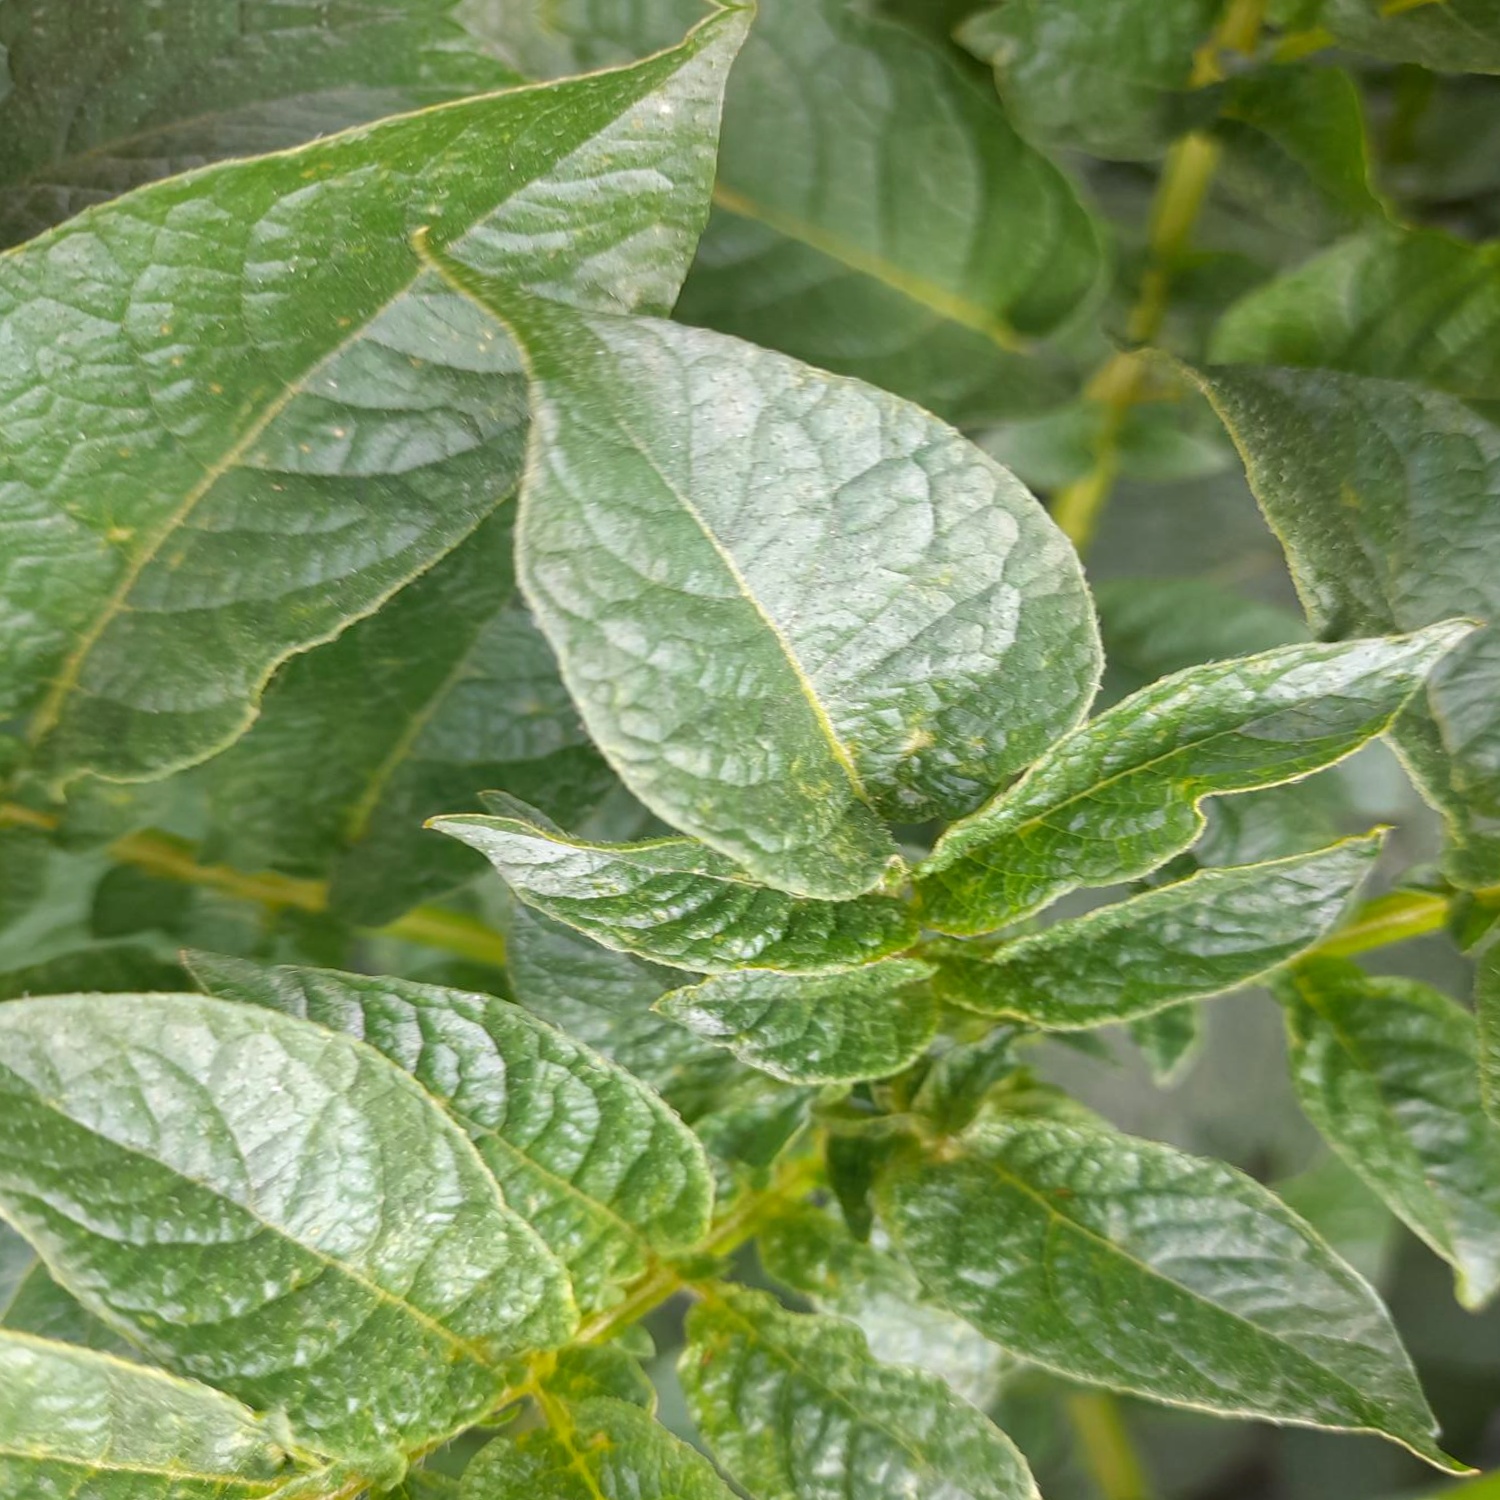
Etiqueta: Virus